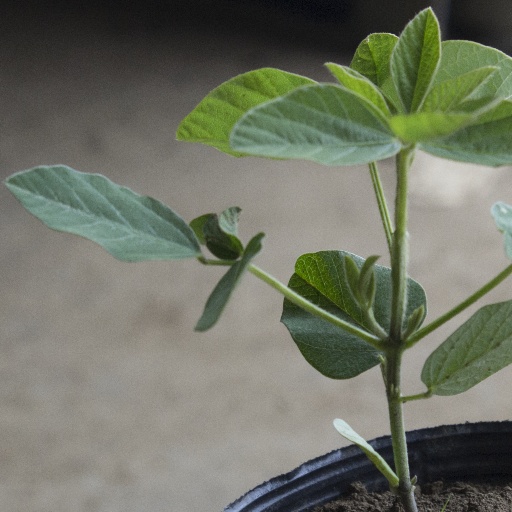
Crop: soybean